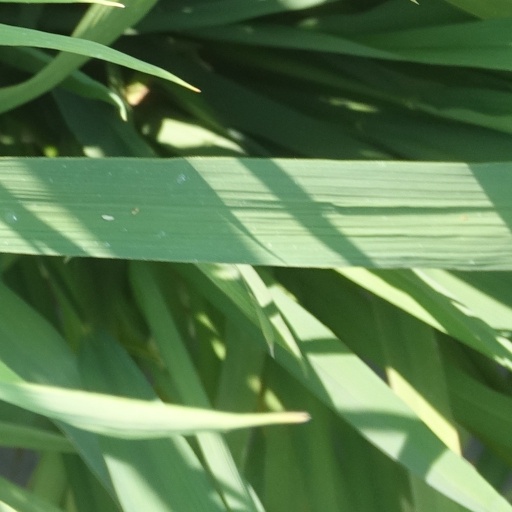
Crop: rice